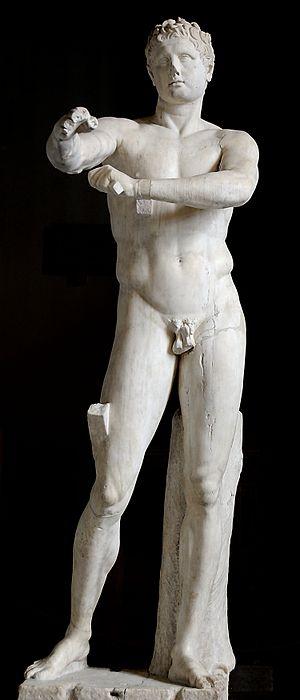
L'Apoxyomène («
Chilon de Patras, fils de Chilon, est un vainqueur olympique du IVᵉ siècle av. J.-C. originaire de Patras.
L’Apoxyomène du Vatican est une copie romaine en marbre d'après Lysippe, découverte à Rome en 1849 et conservée au musée Pio-Clementino, Inv. 1185.
Apoxyomène est le nom générique donné dans la statuaire antique à la représentation d'un athlète en train de se nettoyer après l'effort, se raclant la peau à l'aide d'un strigile.
331/330 av. J.-C. : Mithrénès est nommé satrape d’Arménie. En 317, quelques années après la mort d’Alexandre le Grand, l’Arménie devient pratiquement indépendante, dirigée par Orontès III. La dynastie des Orontides y réalise la synthèse des civilisations grecques et iranienne.